Not Quite Paradise

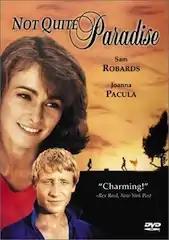
Film poster

Not Quite Paradise is a 1985 British comedy-drama directed by Lewis Gilbert. It was originally released in Europe under the title Not Quite Jerusalem, adapted by Paul Kember from his 1982 play of the same name.